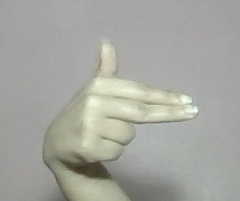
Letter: ghain